List of the wettest tropical cyclones by country

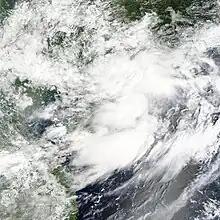
Typhoon Haikui

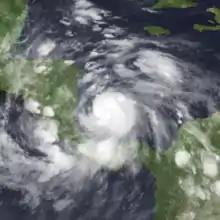
Hurricane Cesar

Hurricane Flora of October 1963 drifted across Cuba for four days, leading to extreme rainfall across the mountainous island country. During the heaviest 24‑hour period of rainfall, of rain fell at Santiago de Cuba. Total amounts of over 4 days and over 5 days produced staggering loss of life in Cuba, where over 2000 perished.